Doncaster Tramway

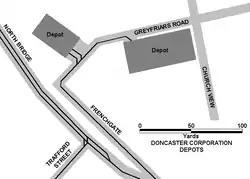
Doncaster trams' depots.

When the system was proposed, there were plans to build three depots. One was to be on Greyfriars Road, with a second using part of the Wool Market. However, this latter location was abandoned, and no work took place. The Greyfriars Road depot was located at , near to the power station and the east end of North Bridge. Because trams could not cross the Great Northern Railway on the level, a temporary stabling place was provided for four trams in an old barn at Marshgate, to the west of the railway. This was not in a good state of repair, and blew down in late 1904 or early 1905, to be replaced by a new shed which could hold three cars.